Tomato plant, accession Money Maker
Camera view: vertical (180 deg); turntable rotation: 330 degrees
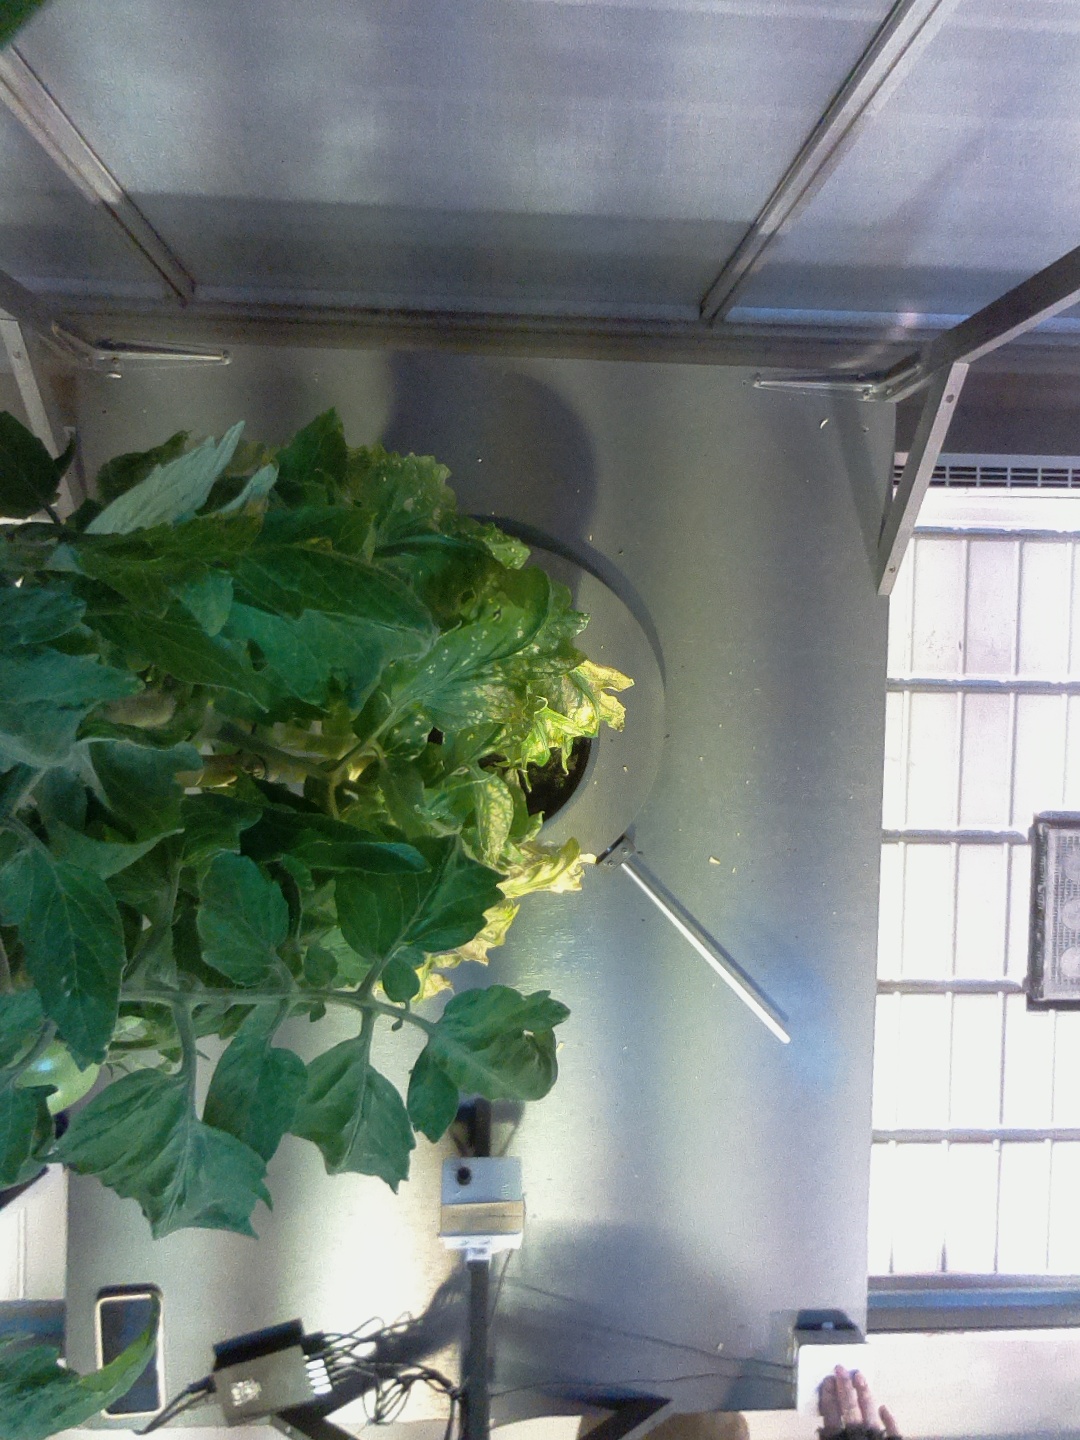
BBCH growth stage 76: 60%-70% of final fruit size